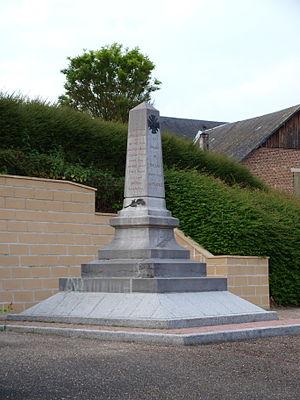
Ballay (Ardennes, France)